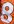
Number: 8